LED lamp

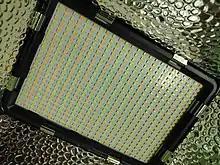
Variable color temperature LED array in a floodlamp

By about 2010 LED technology came to dominate the outdoor lighting industry, as earlier LEDs were not bright enough for outdoor lighting. A study completed in 2014 concluded that color temperature and accuracy of LED lights was easily recognized by consumers, with preference towards LEDs at natural color temperatures. LEDs are now able to match the brightness and warmer color temperature that consumers desire from their outdoor lighting system.